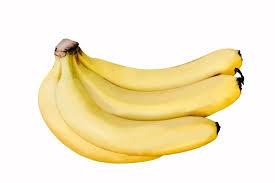
Hizi ni ndizi, ndizi hizi zinaonekana kuwa zimeiva vizuri. Pia zinaweza kupelekwa sokoni ili iweze kuuzwa na kupata pesa kwa ndizi hizi.